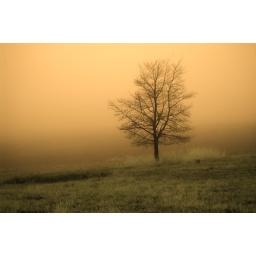
A lonesome tree in the fog on Spokane's south hill